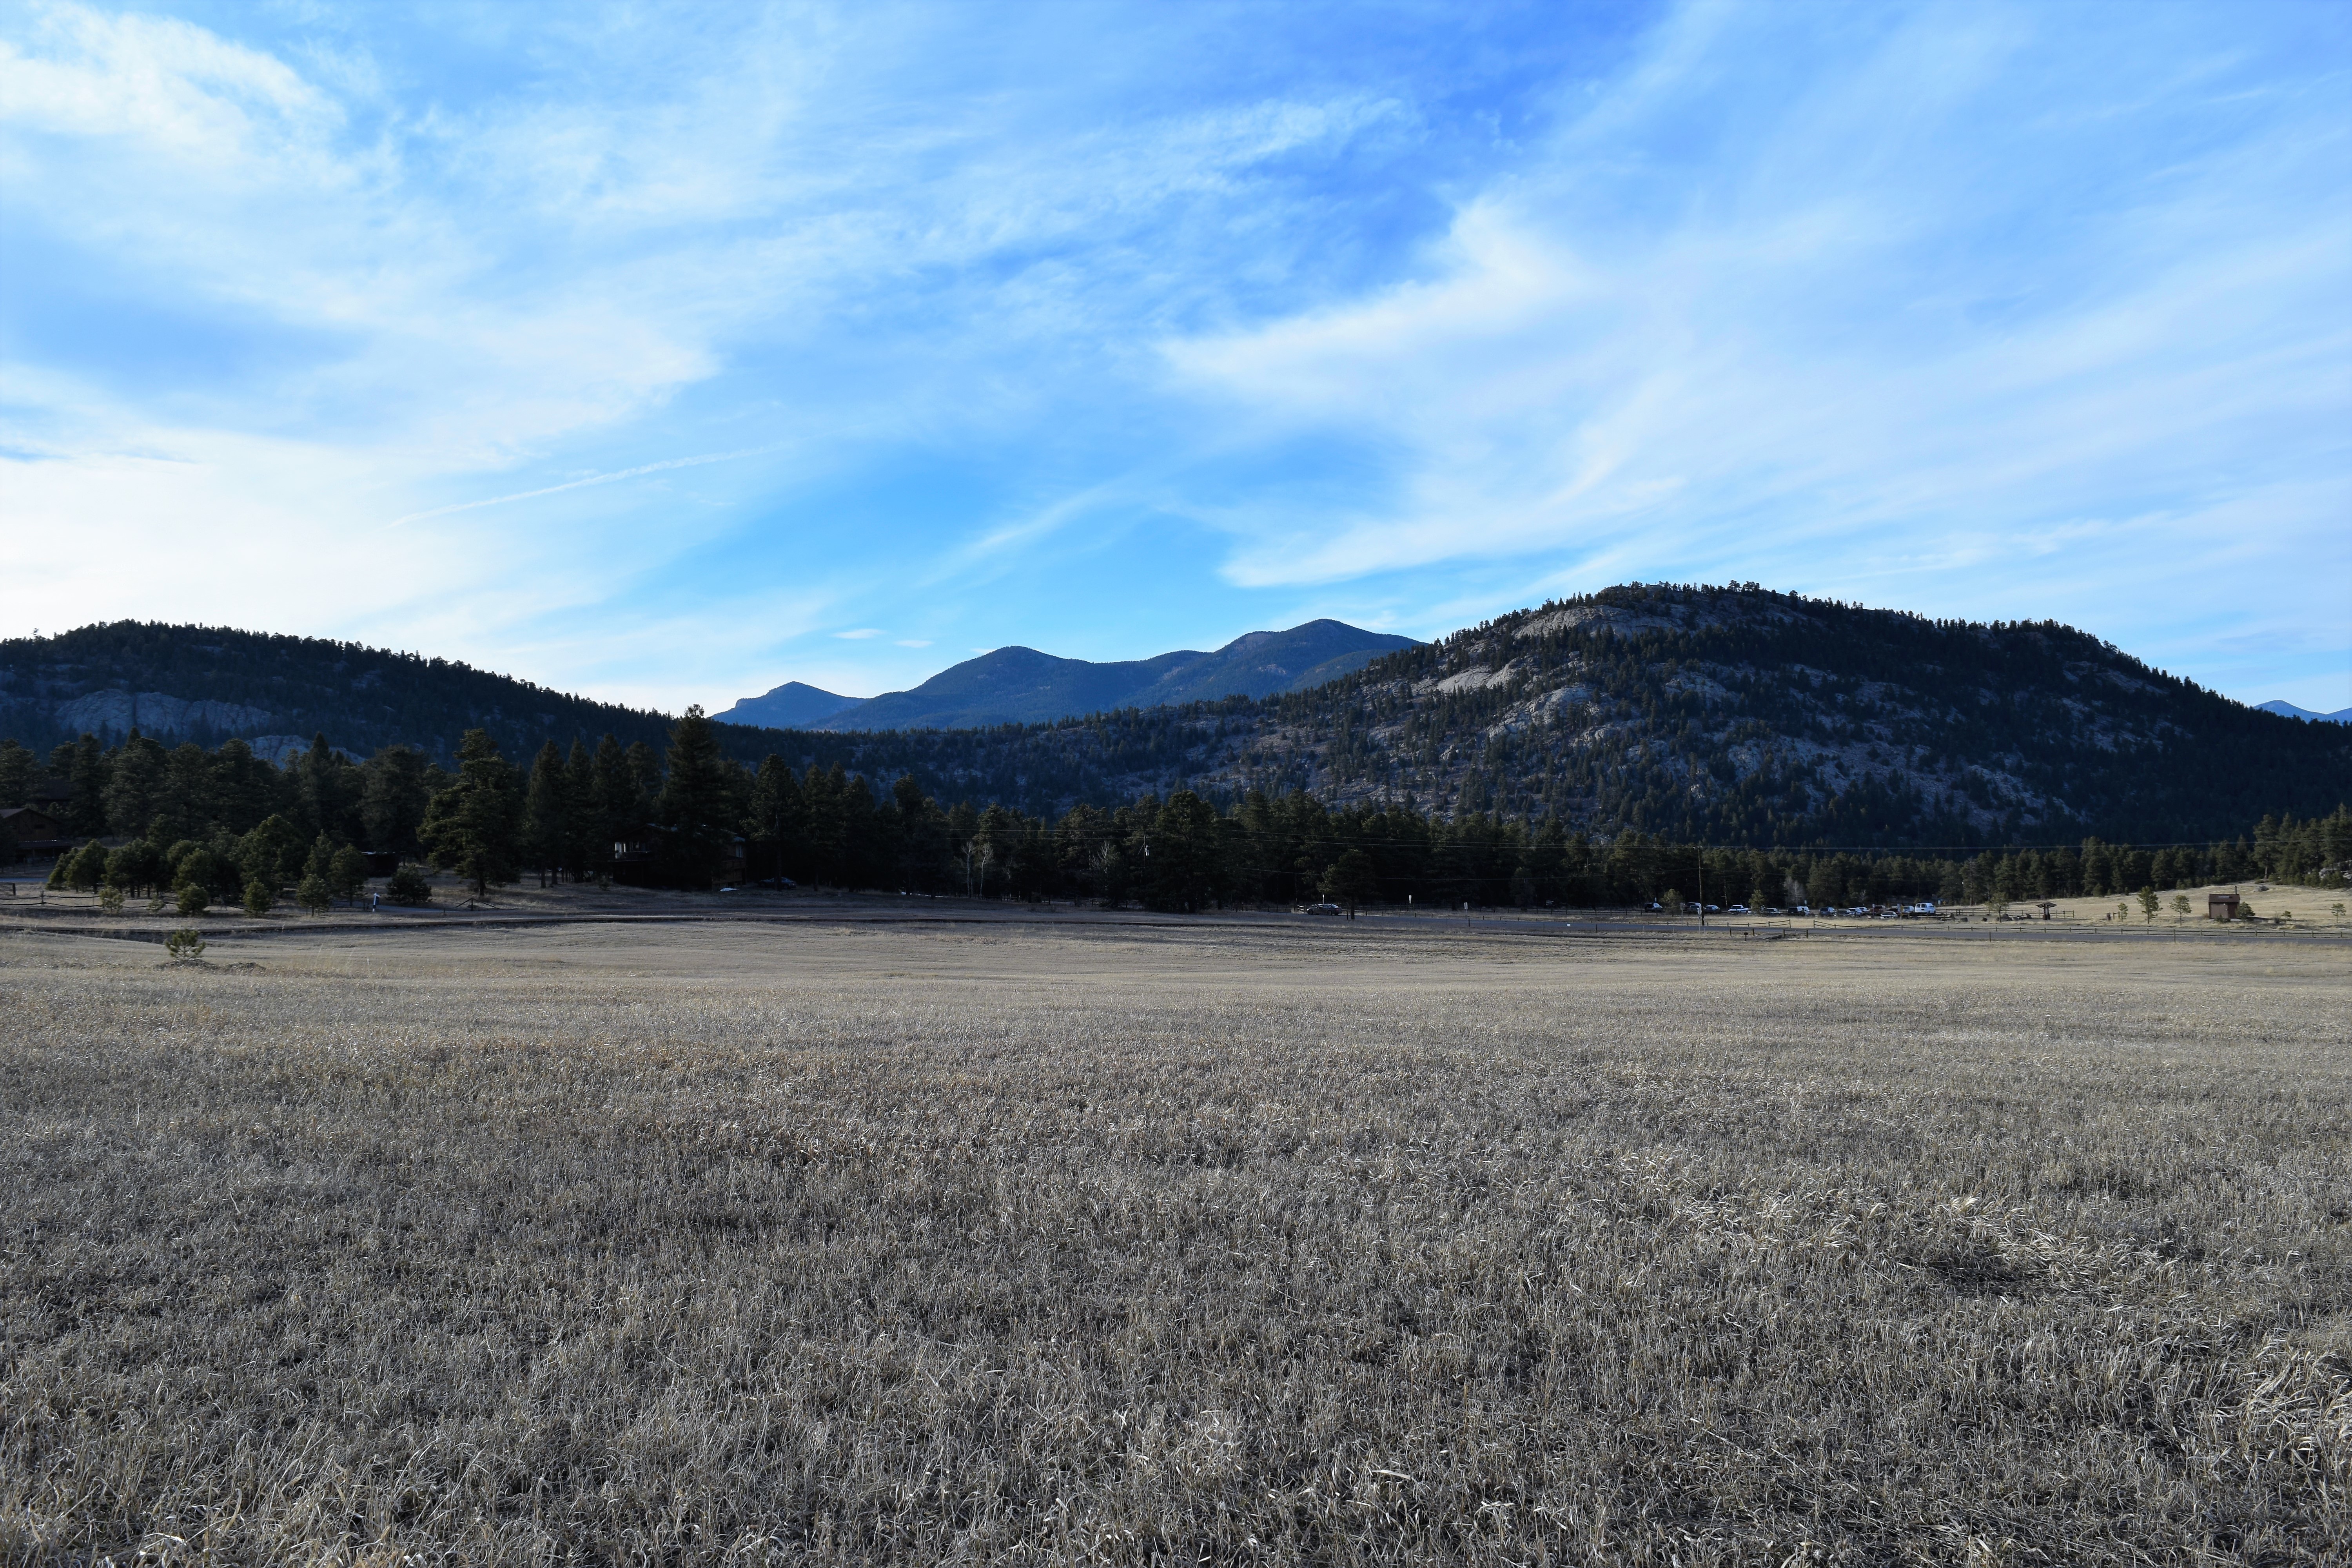
landscape, tree, nature, horizon, wilderness, mountain, snow, cloud, sky, hill, lake, mountain range, panorama, reservoir, ridge, plain, plateau, fell, habitat, loch, rural area, landform, natural environment, geographical feature, mountainous landforms